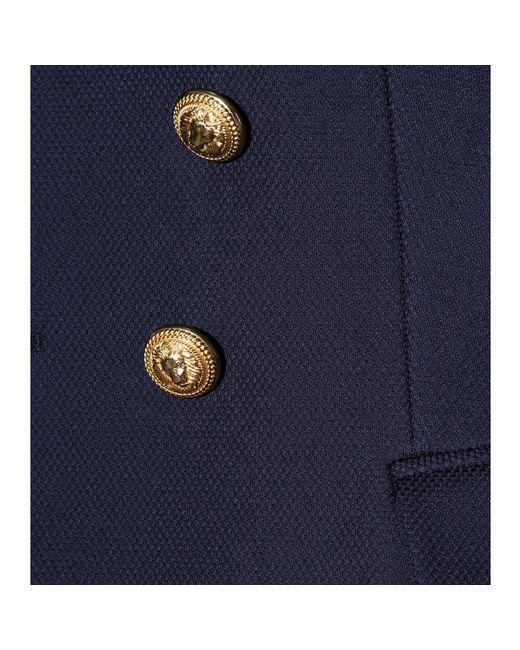
damen, marineblau, Poly-Baumwolle, blazer, Mantel, jacke